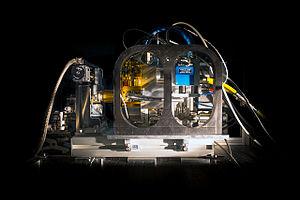
Premier prototype de ""RAPID"" (nouvelle génération de détecteurs rapides et ultrasensible, installé avec succès sur l'instrument PIONIER à l'Observatoire Paranal d'ESO. Cette réalisation est le résultat de 5ans de collaboration avec des instituts universitaires (LETI, ONERA, IPAG, LAM) et des partenaires industriels (SOFRADIR). Comme son nom l'indique ce détecteur est rapide
Un détecteur infrarouge est un détecteur réagissant à un rayonnement infrarouge. On distingue deux types de détecteurs infra-rouge :